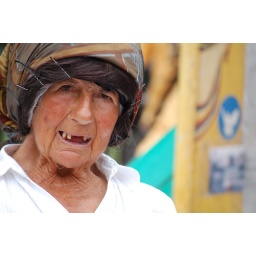
in front of the white house